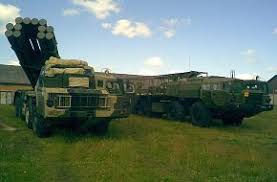
Label: BM-30